Tōkaidō Main Line

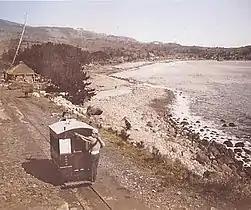
The handcar line near Yoshihama (see Atami Station)

In the immediate aftermath of the war, almost all surviving express train carriages were requisitioned by the Allied Occupation Forces. Services such as the "Allied Limited" (Tokyo–Moji), "Dixie Limited" (Tokyo–Hakata), and the "BCOF Train" (Tokyo–Kure) operated on the Tōkaidō Line. Express trains for Japanese nationals resumed in April 1947, with sleeper services following in July 1948.